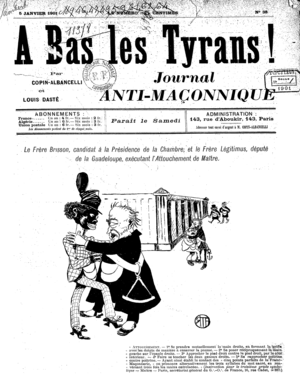
Caricature du journal antimaçonnique ""A bas les tyrans"" paru dans les numéros 36 du 22 décembre 1900 &amp
Hégésippe Jean Légitimus, est un homme politique français. Il est député, conseiller général et maire de Pointe-à-Pitre. Fondateur principal du mouvement socialiste de la Guadeloupe, il a marqué fortement la vie politique française au début du XXᵉ siècle où on le surnomme Jaurès Noir. Il fut le premier noir à siéger à l'assemblée parlementaire depuis 1848 aux côtés de Jules Guesde, Jean Jaurès et Léon Blum, dont il fut l'ami. Il fut l'un des plus jeunes députés français, âgé de 30 ans au moment de son élection.